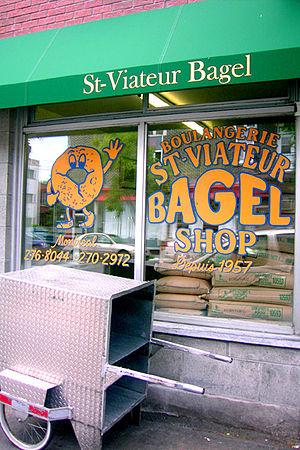
La rue Saint-Viateur est une voie de Montréal.
St-Viateur Bagel est une fabrique de bagels emblématique de la ville de Montréal, au Québec. Fondée en 1957 par Myer Lewkowicz, cette première boulangerie du nom se situe au 263, rue Saint-Viateur ouest, dans le quartier du Mile End, de l'arrondissement Le Plateau-Mont-Royal.